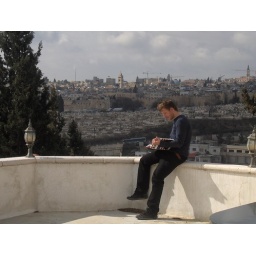
A view of the Old City in Jerusalem from the roof of the house we stayed in.